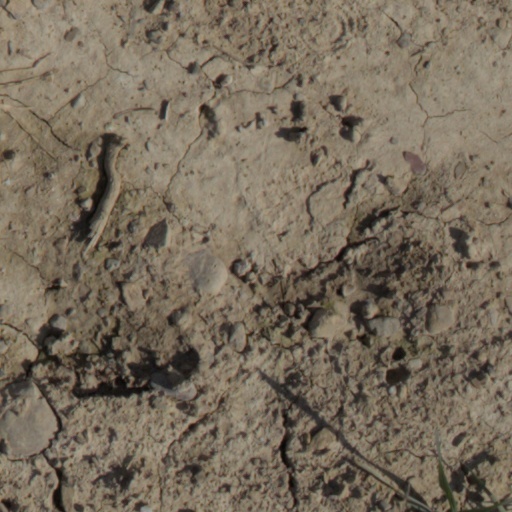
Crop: wheat